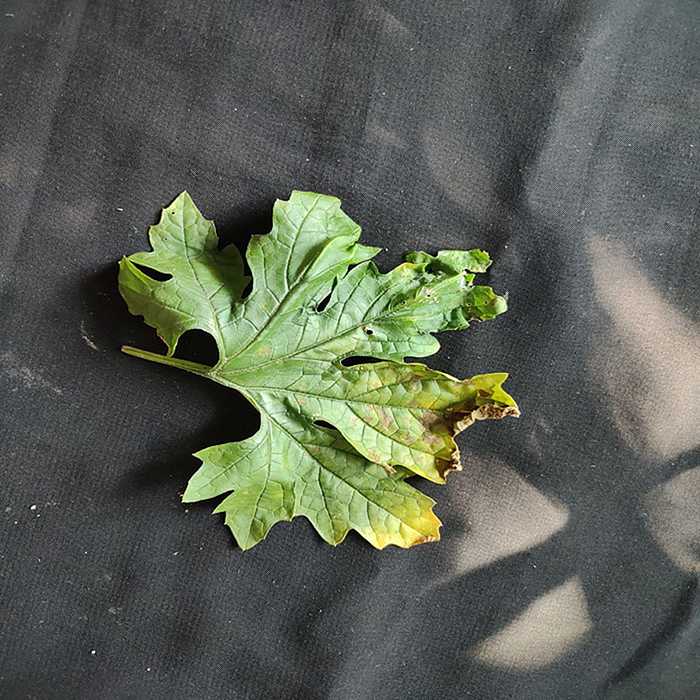
Plant: Bitter Gourd
Label: Downey mildew